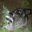
Label: raccoon